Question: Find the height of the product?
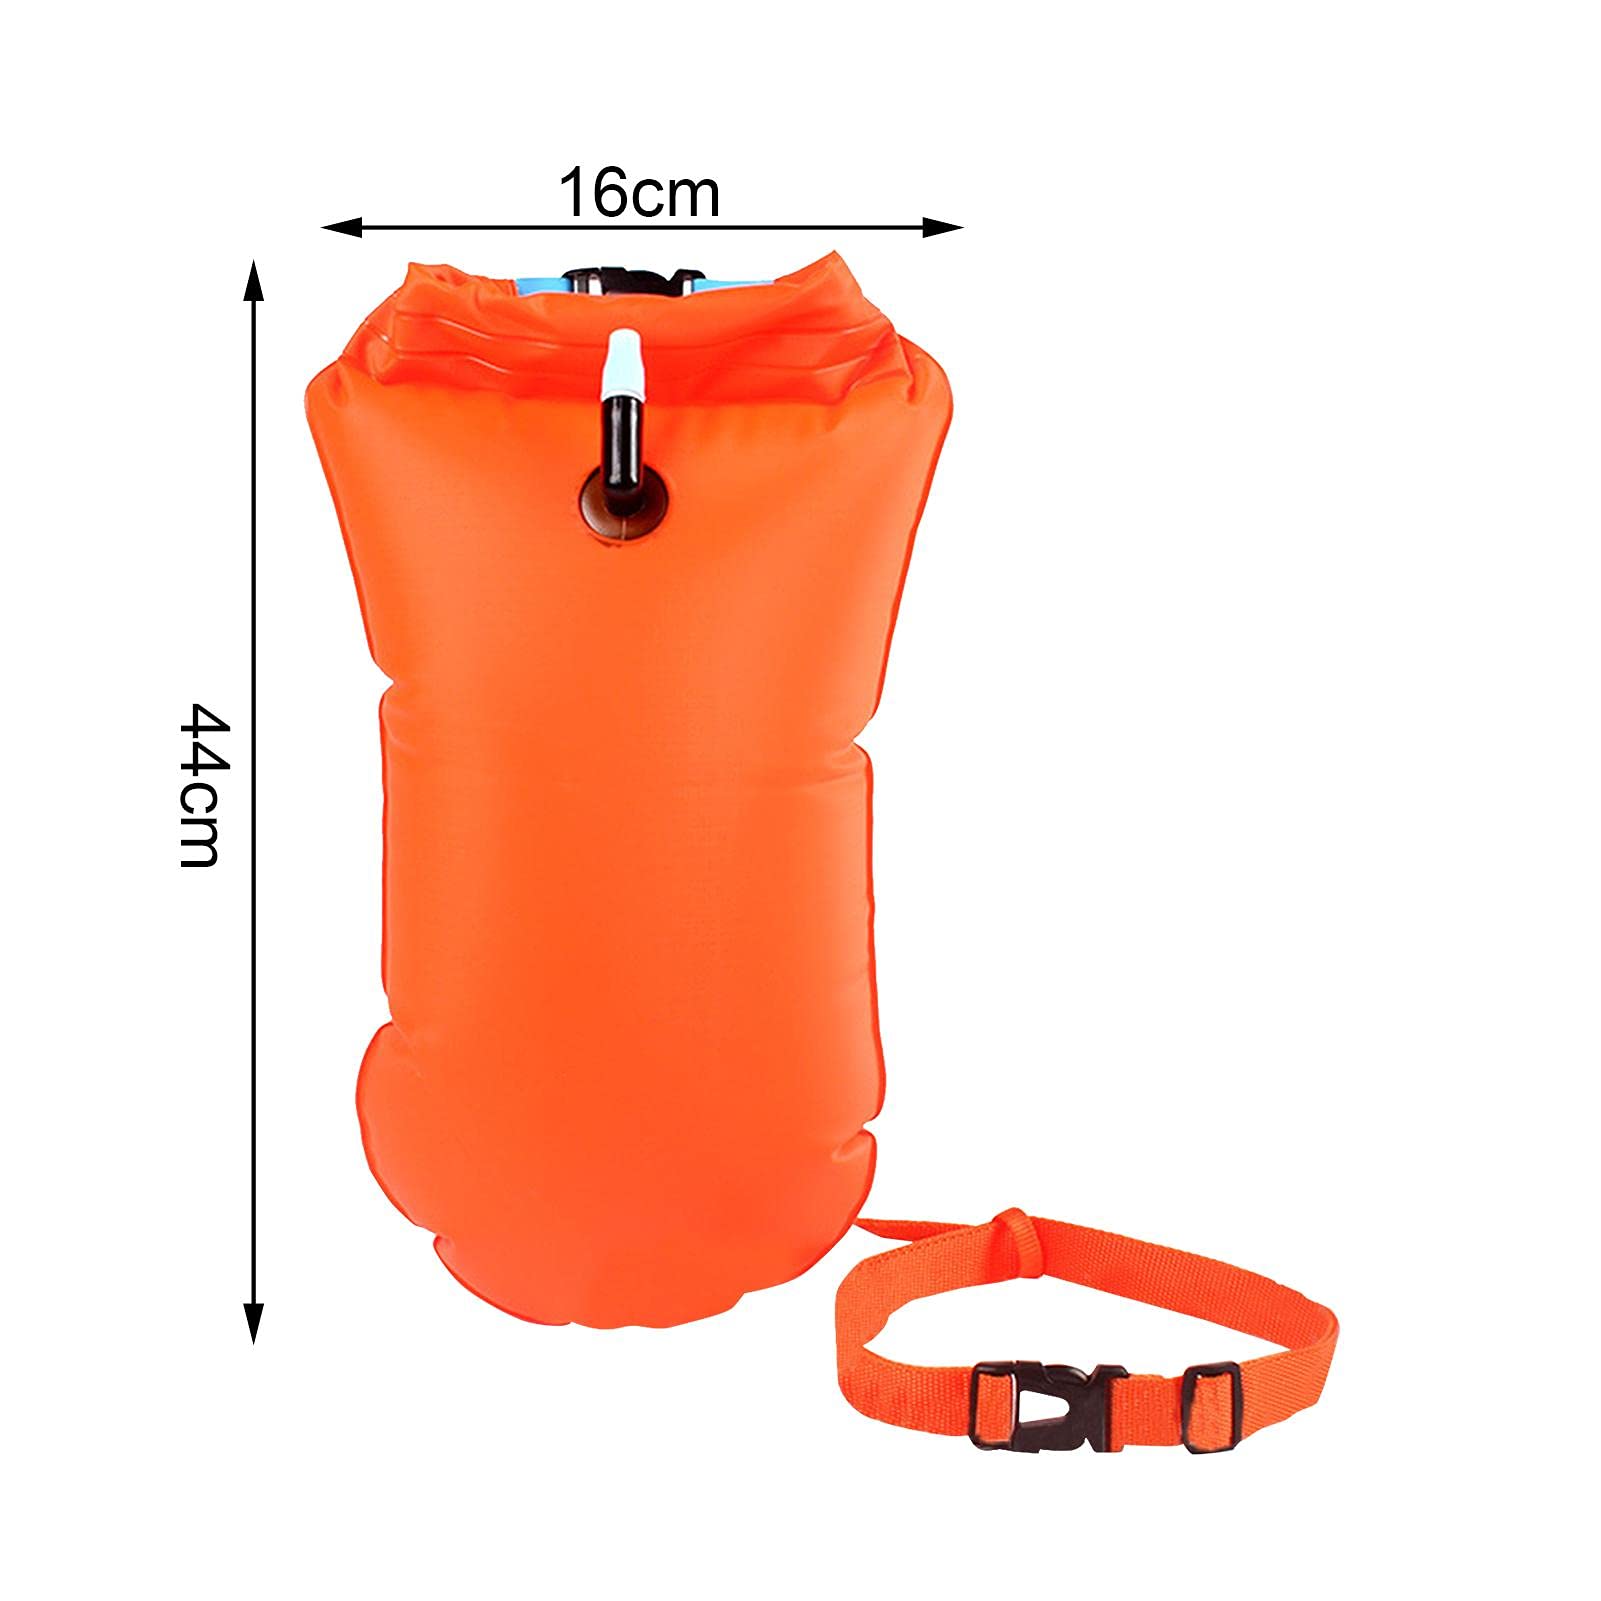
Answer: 44.0 centimetre